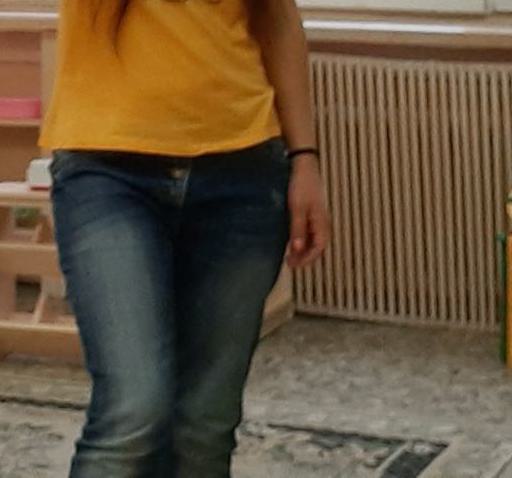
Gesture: no_gesture